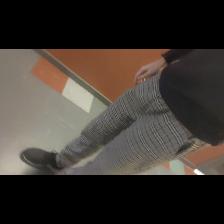
Label: Human